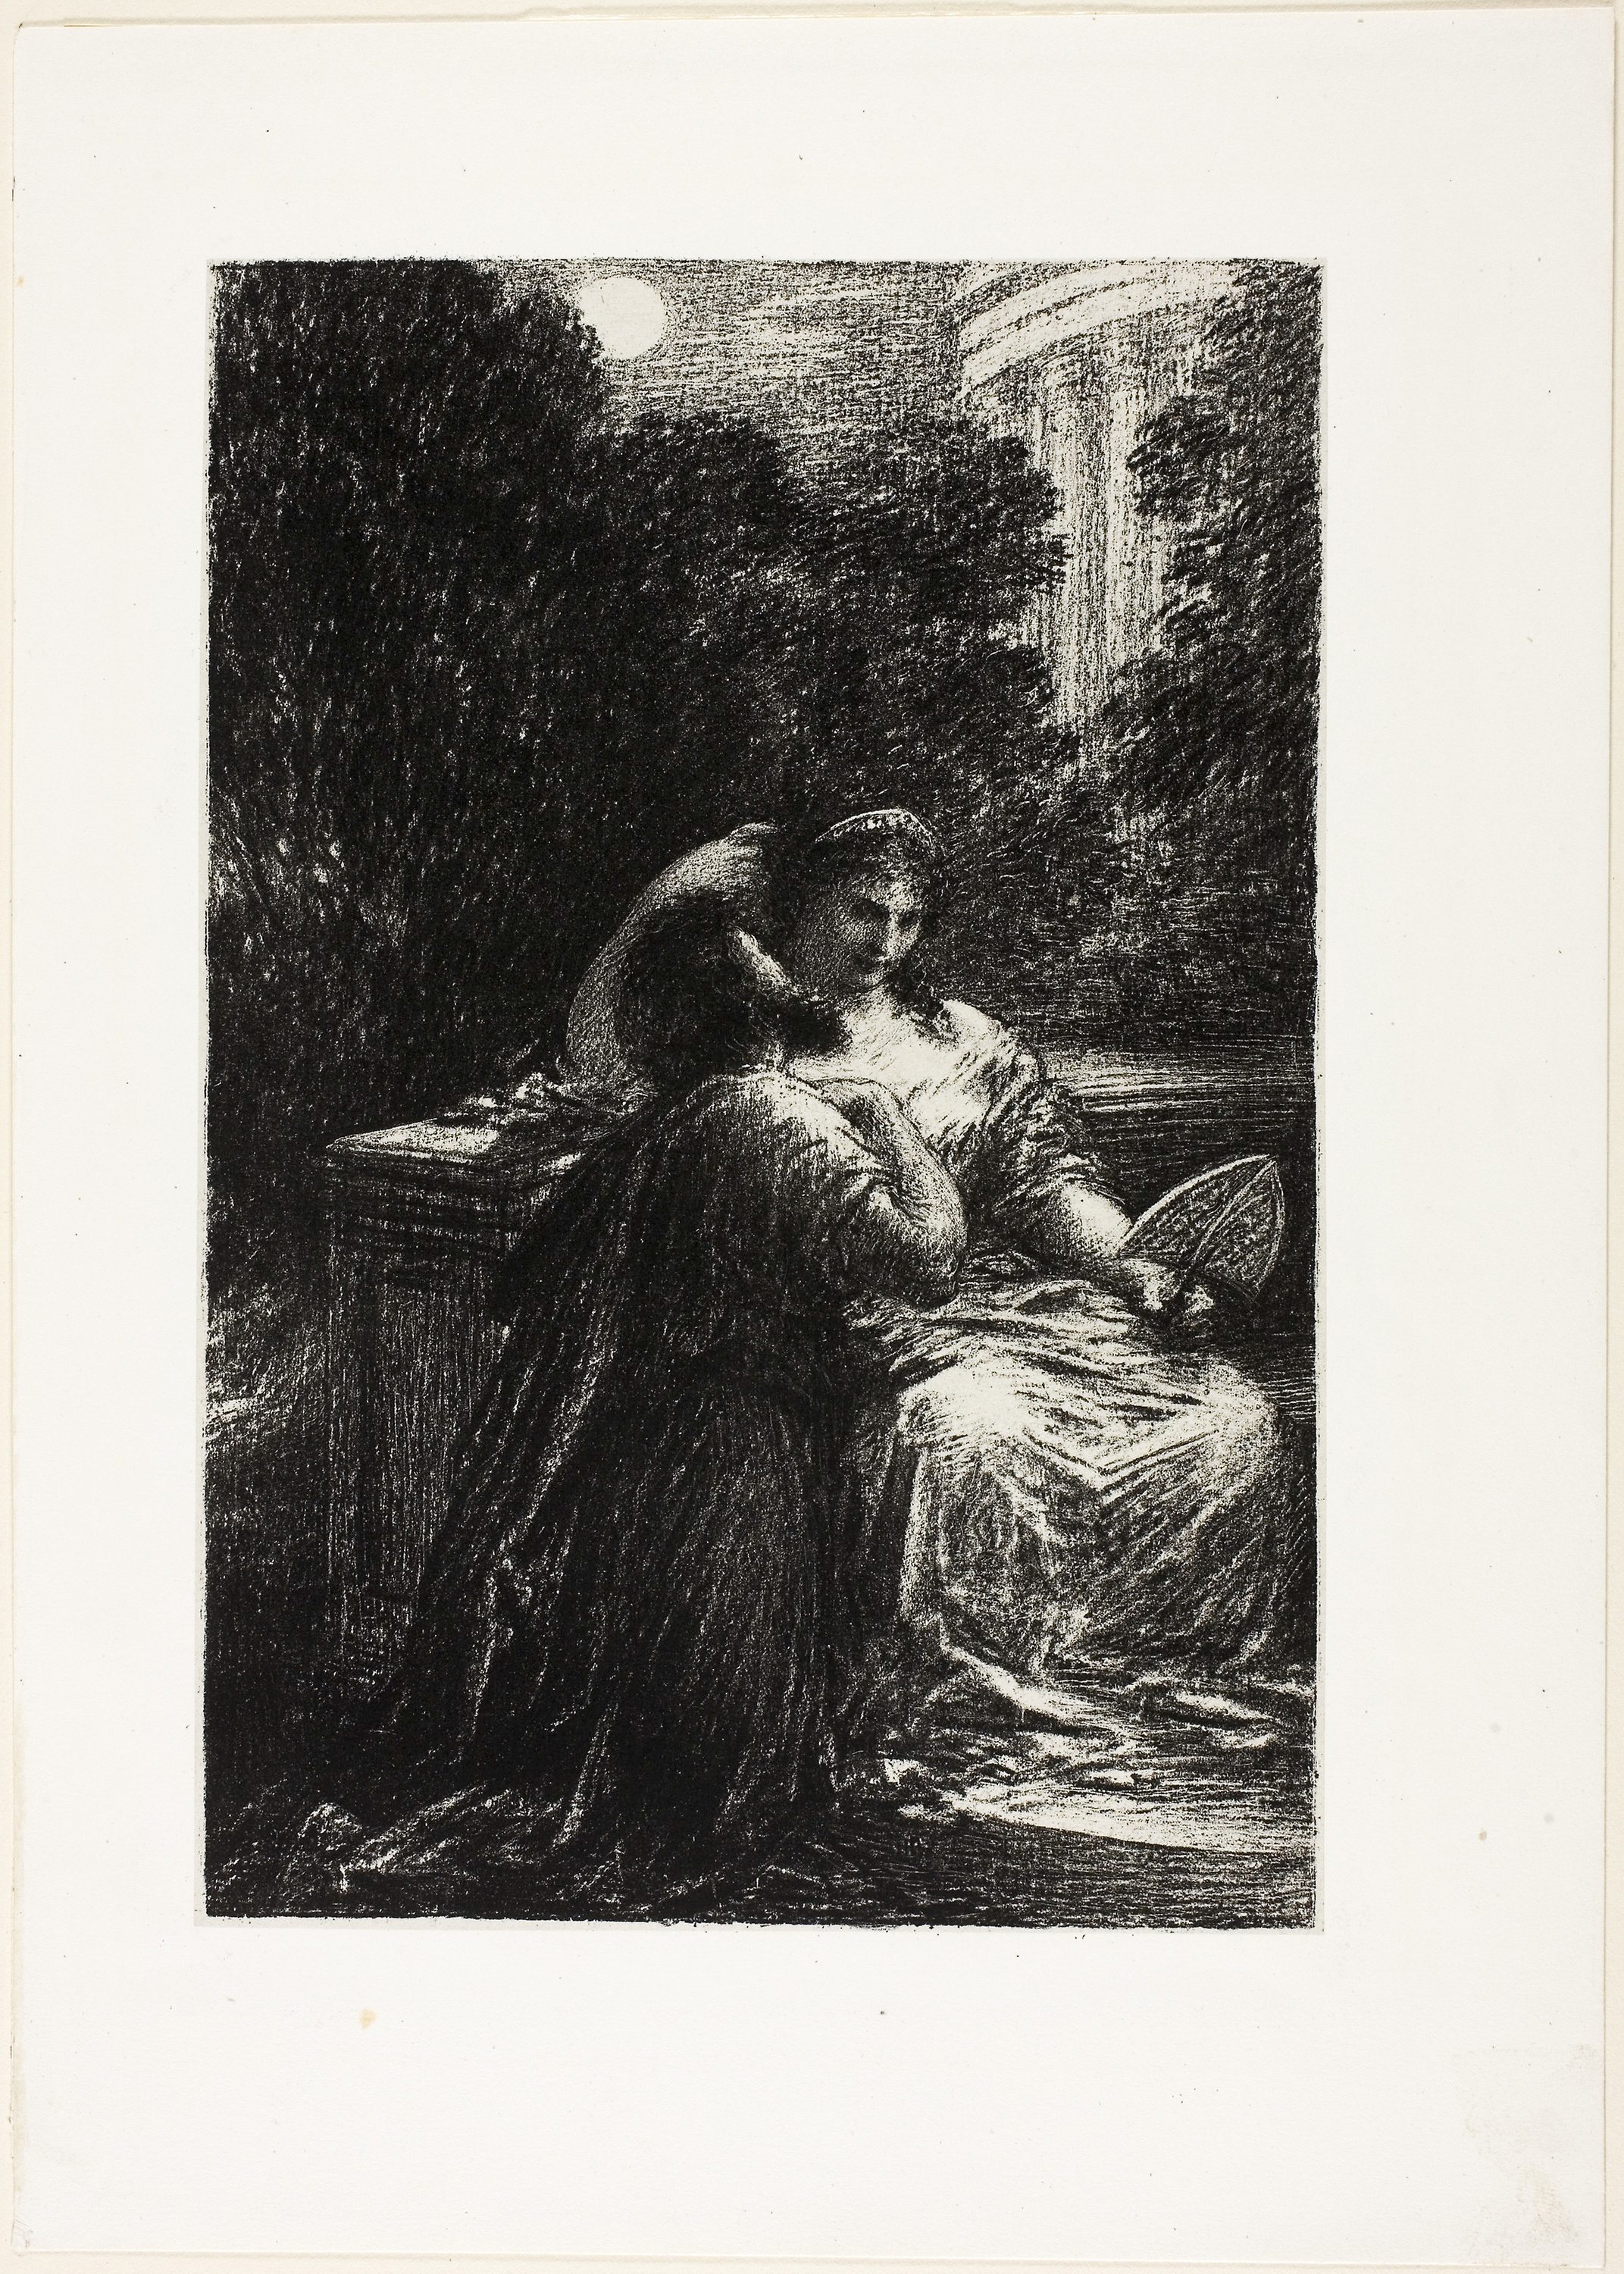
photograph, art, black and white, picture frame, artwork, painting, visual arts, modern art, drawing, vintage clothing, portrait, history, stock photography, human behavior, monochrome, figure drawing